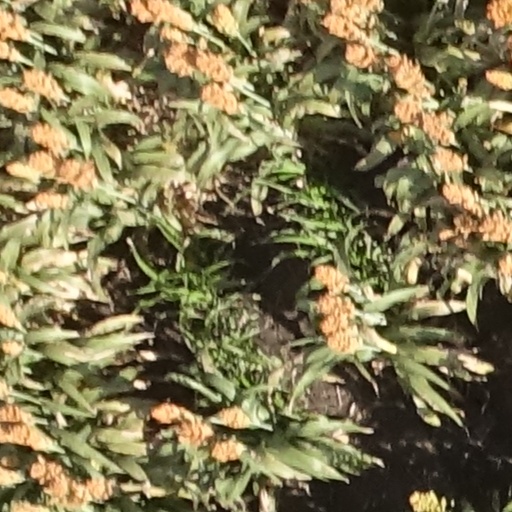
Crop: sorghum